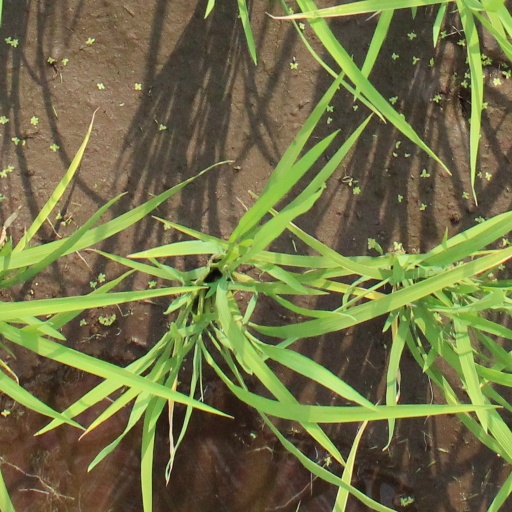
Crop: rice